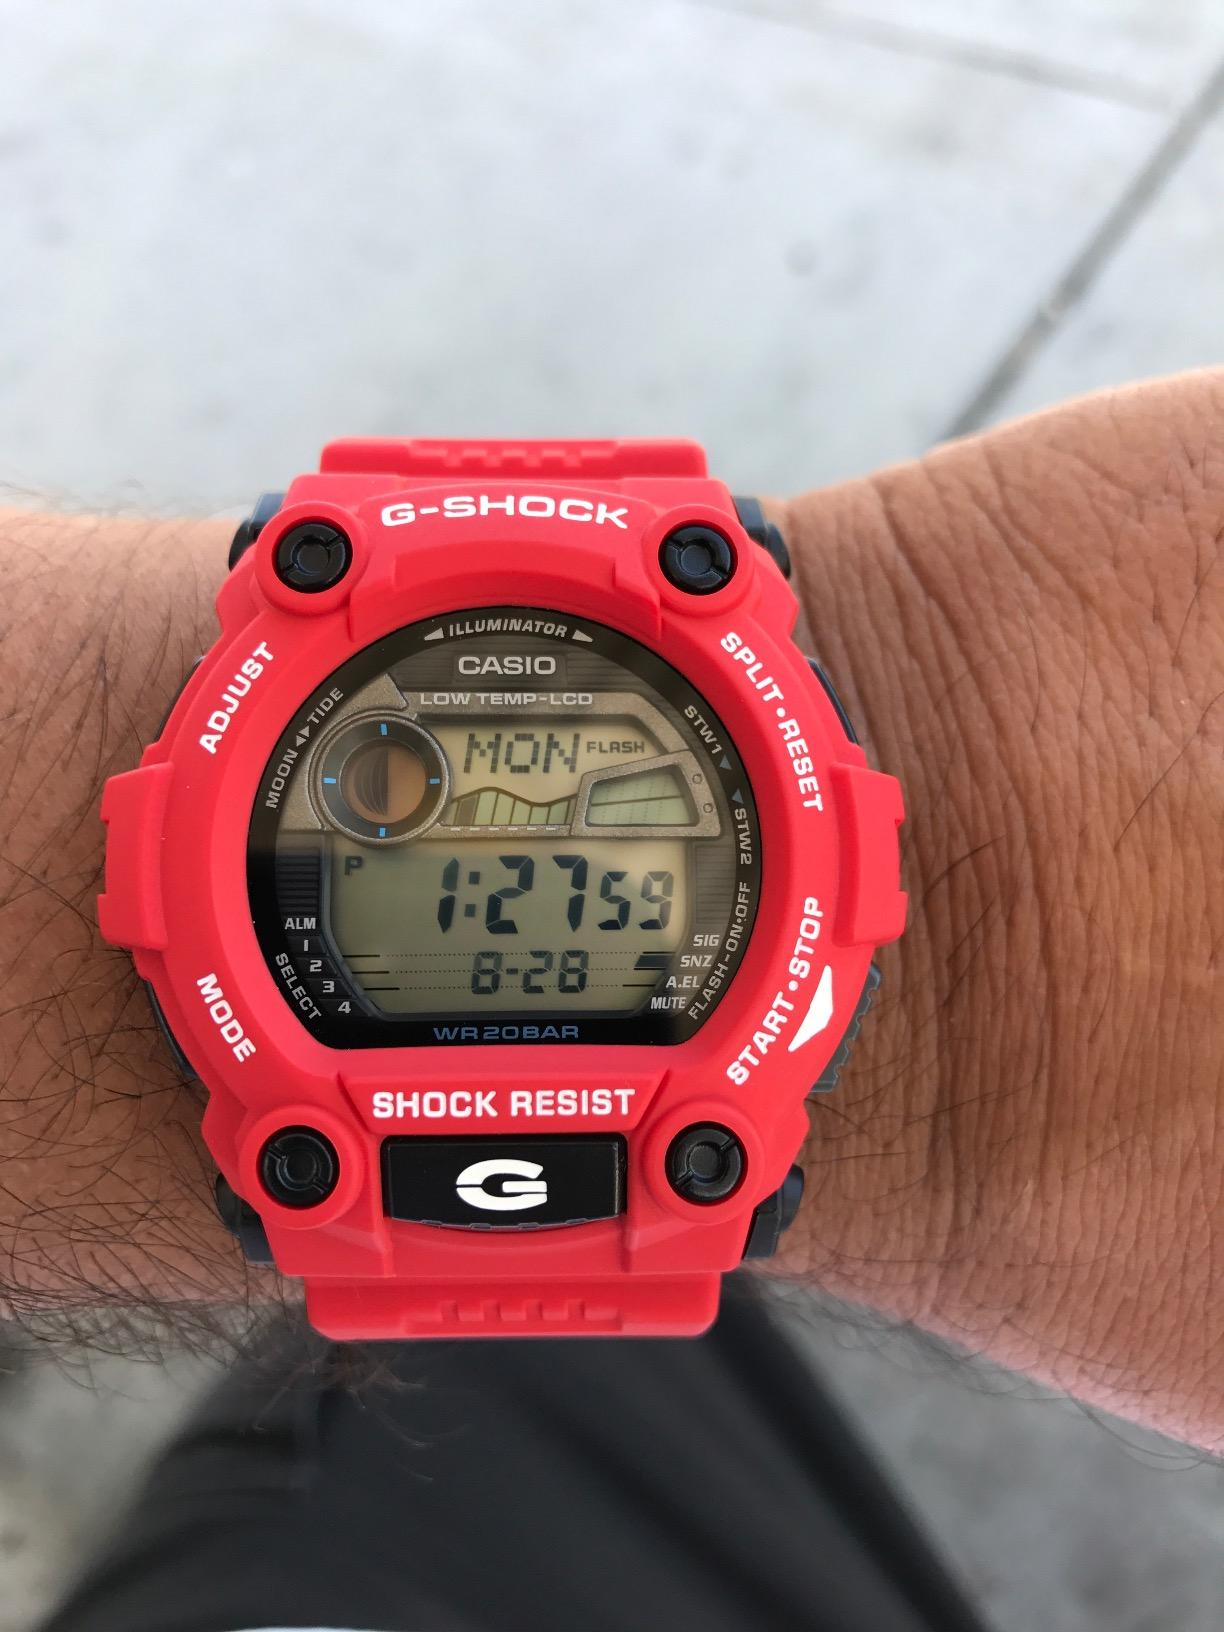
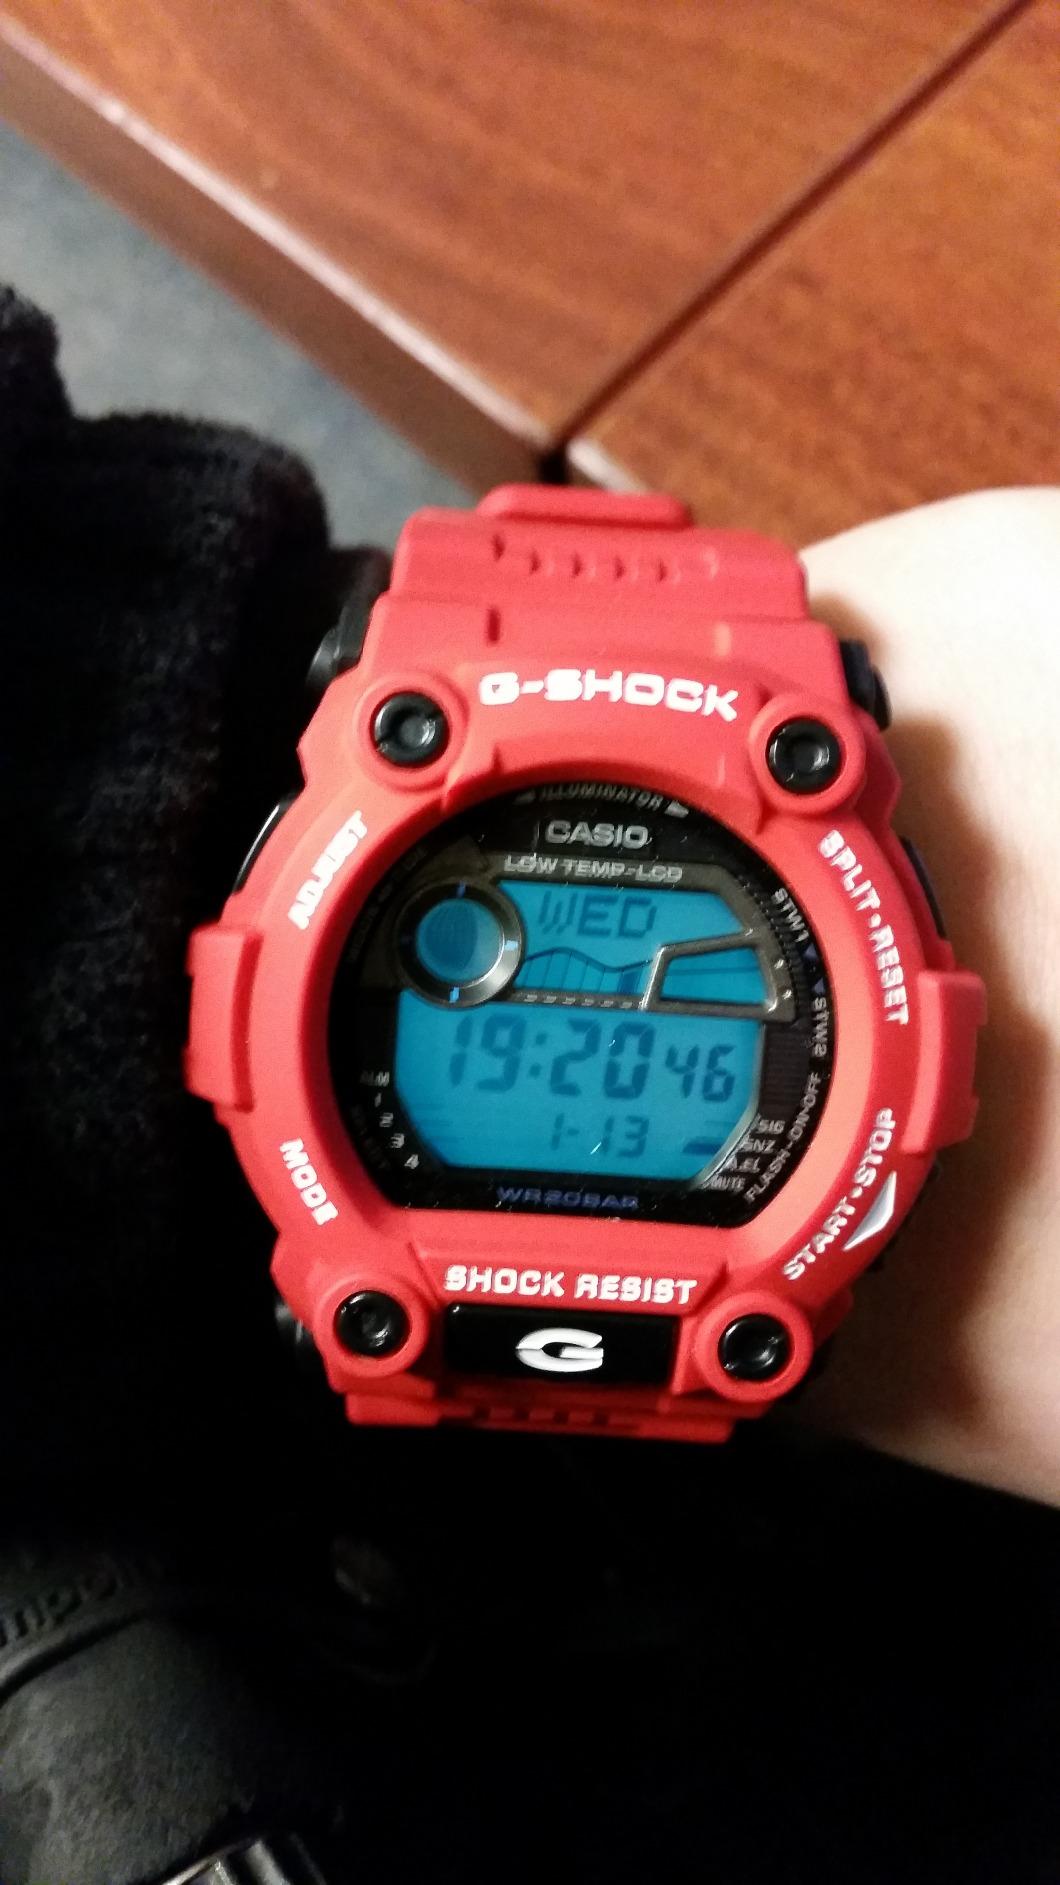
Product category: accessories_watch
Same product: yes